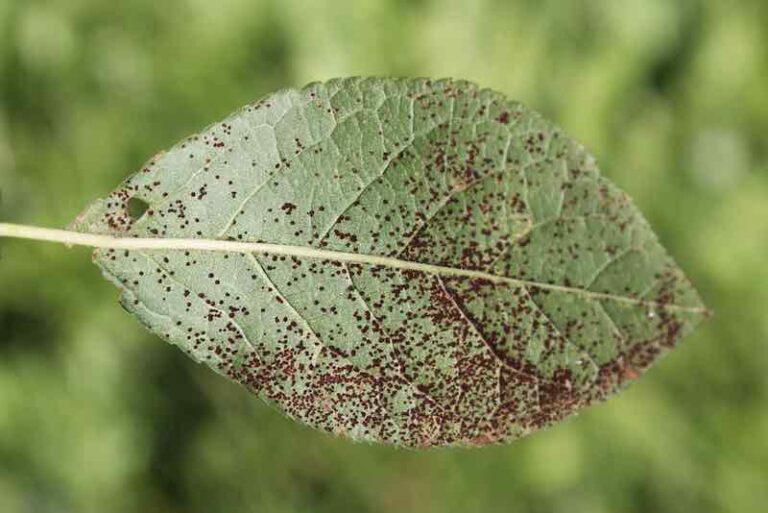
Plant: Plum
Disease: plum rust